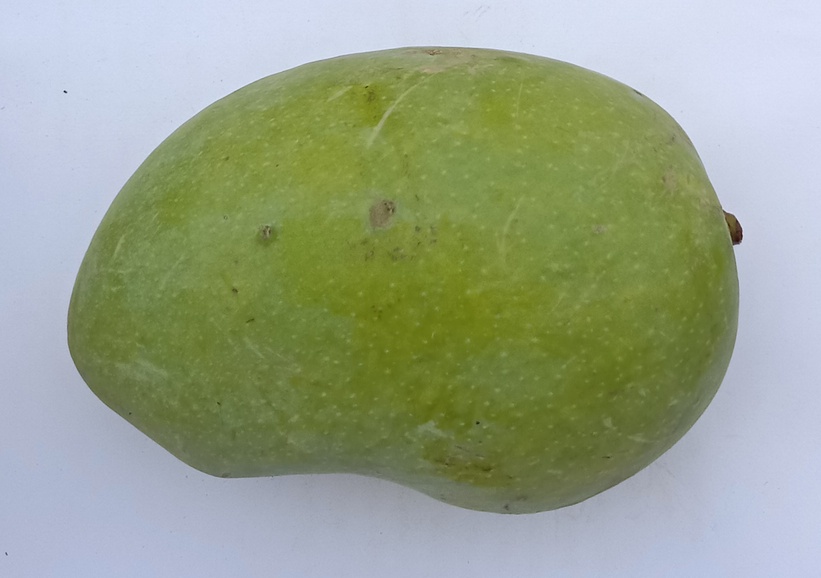
Mango variety: Chaunsa (White)